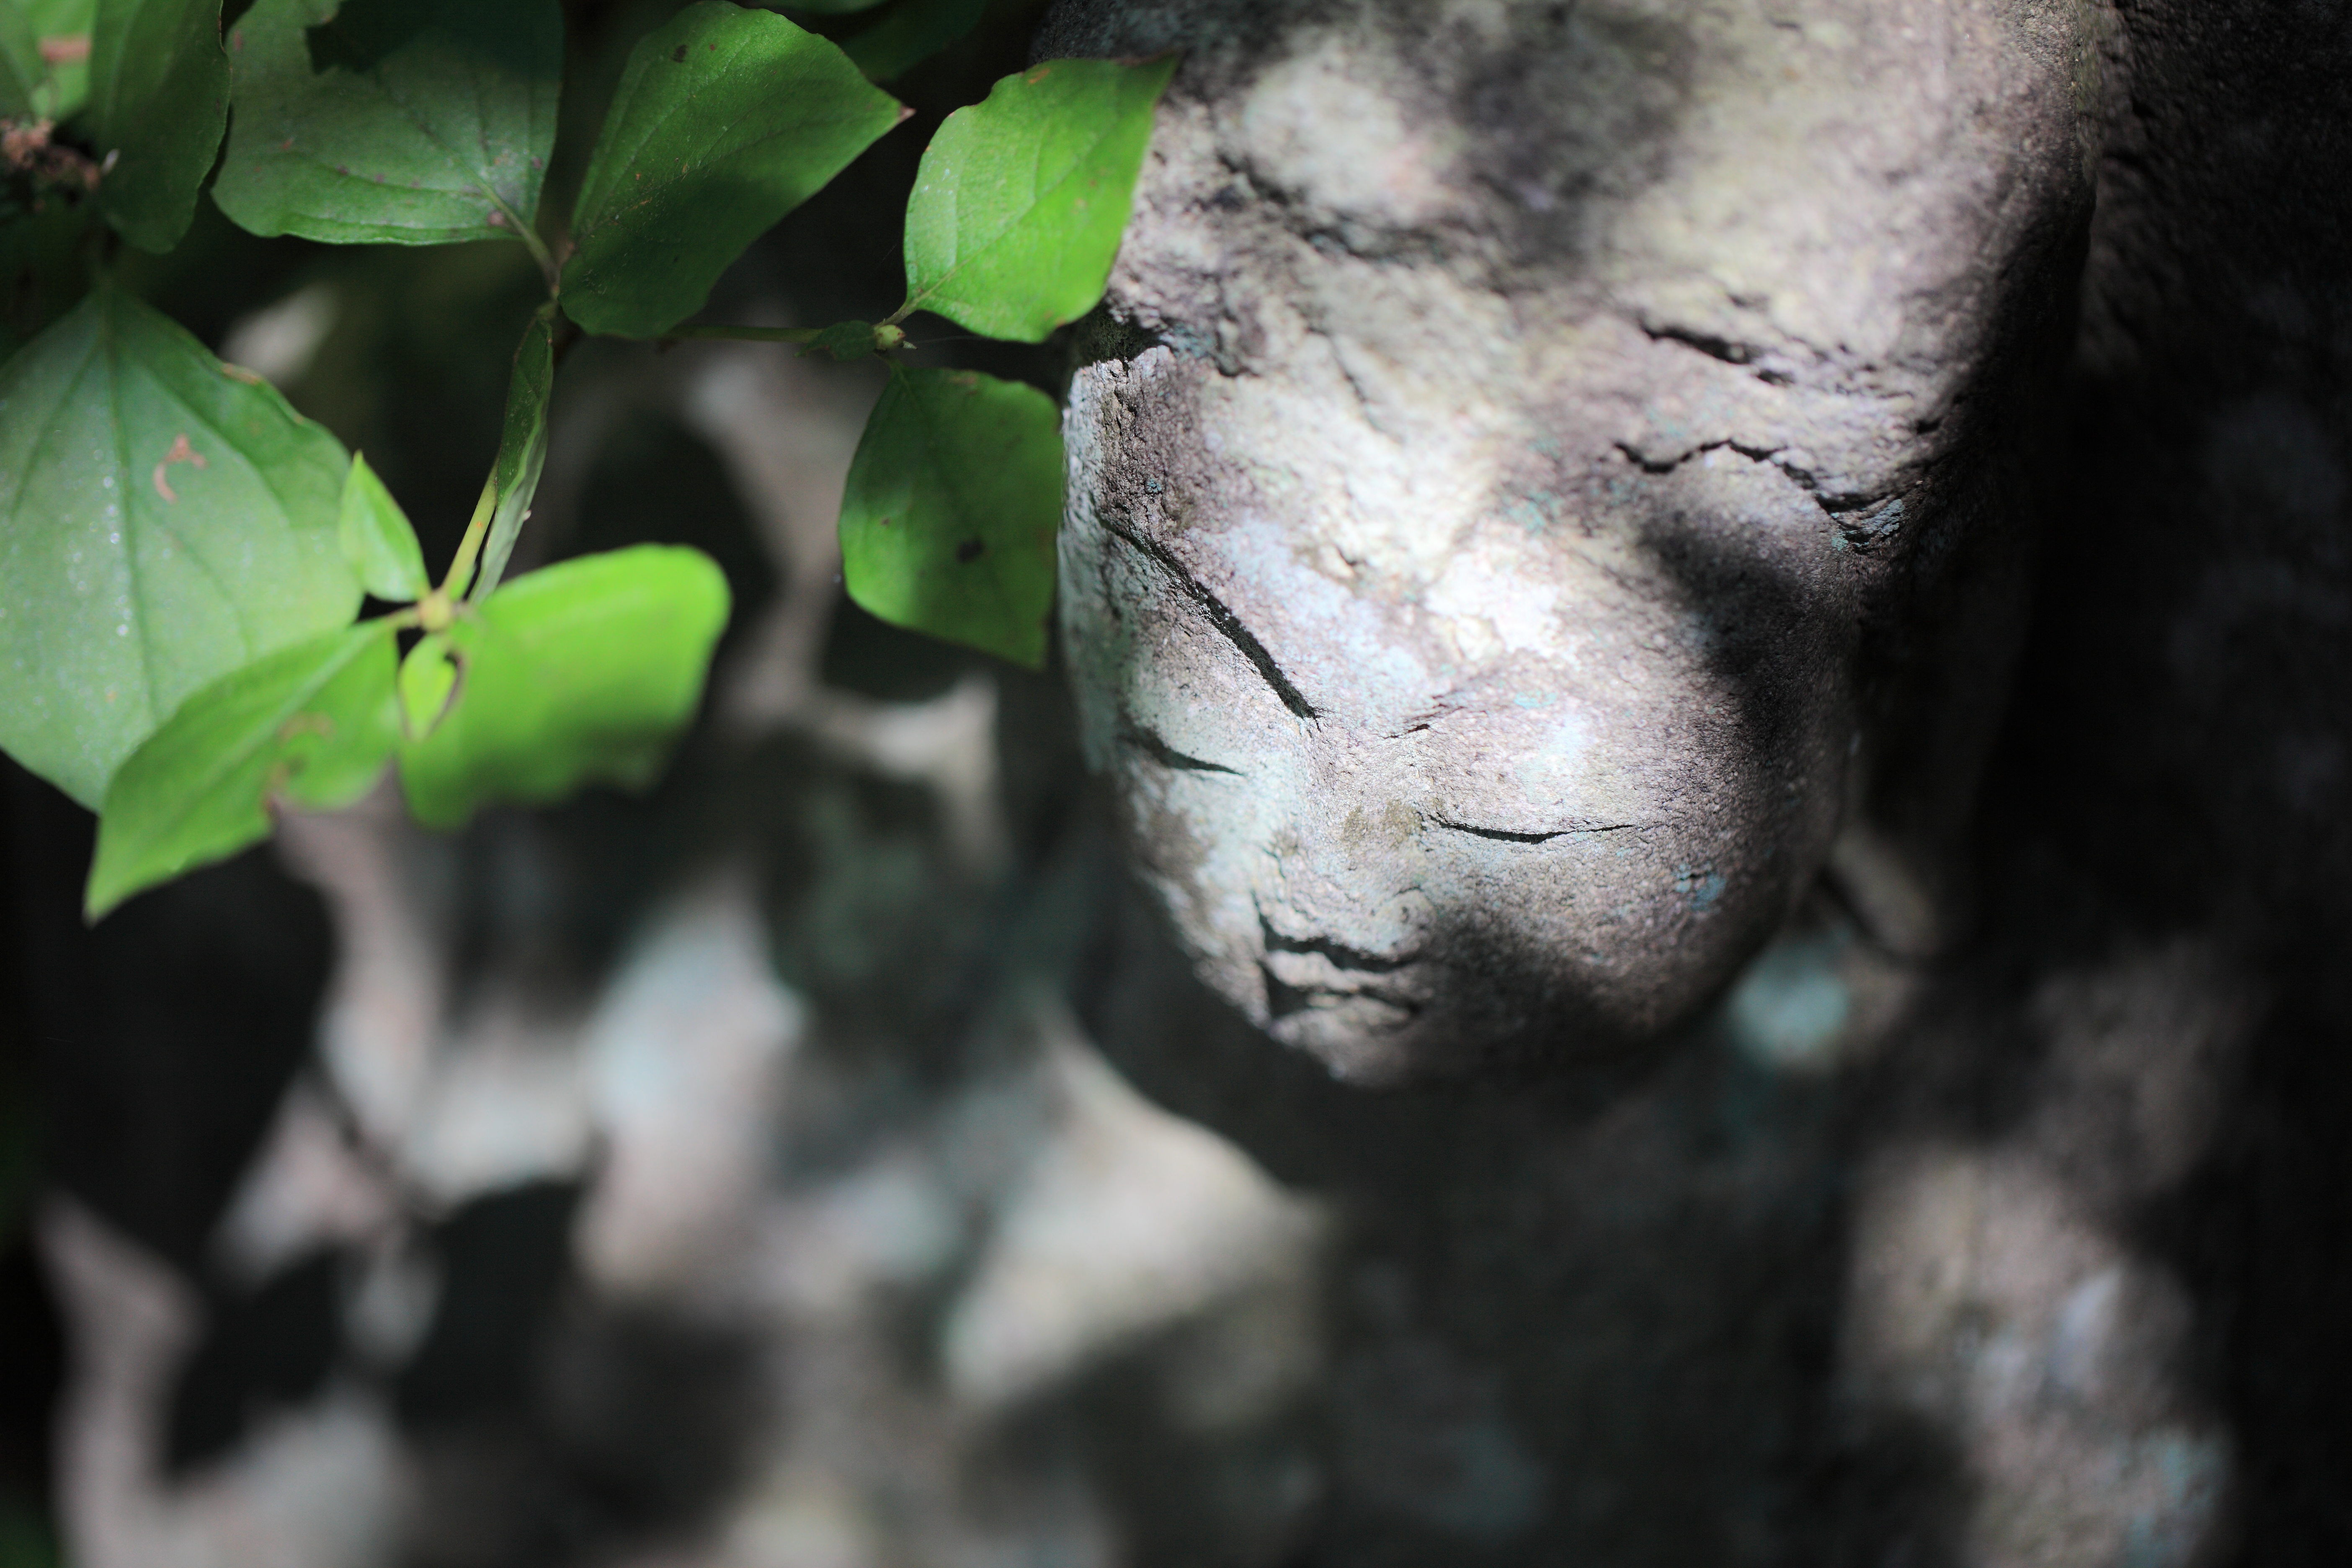
tree, nature, branch, photography, leaf, flower, green, high, flora, fauna, close up, head, shrine, 5d, hires, markii, hi, res, resolution, saitama, kodamagun, kanasanajinja, macro photography